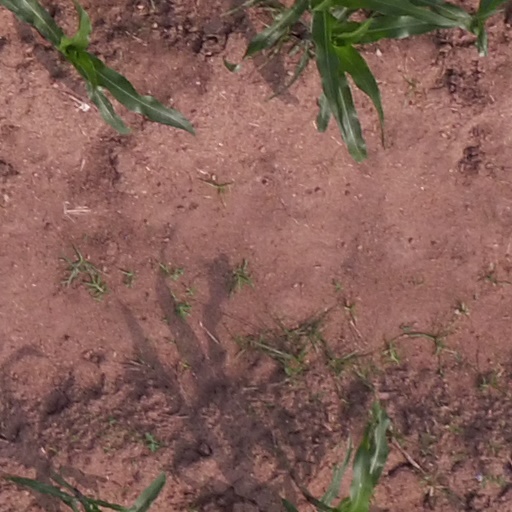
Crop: maize; corn